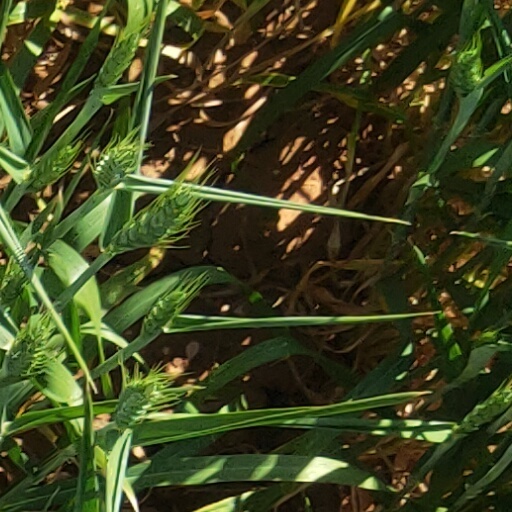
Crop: wheat